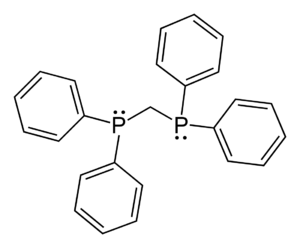
Le 1,1-bis(diphénylphosphino)méthane est un composé organo-phosphoré de formule CH₂(PPh₂)₂. Il se présente sous la forme d'une poudre cristalline beige. Il est utilisé comme ligand en chimie organométallique. Il est plus spécifiquement utilisé comme ligand chélateur car il peut s'attacher au centres métalliques par des liaisons à partir de deux atomes donneurs ou plus.